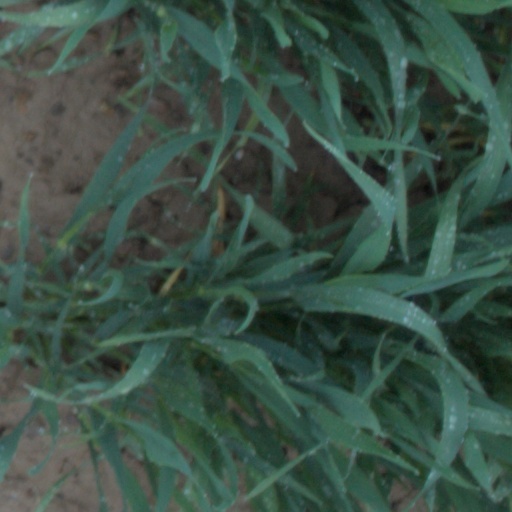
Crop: wheat